Great Atlantic and Pacific Tea Company Warehouse (Jersey City, New Jersey)

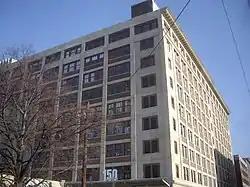

The Great Atlantic and Pacific Tea Company Warehouse is a historic formerly commercial building at 150 Bay Street in Jersey City, Hudson County, New Jersey, United States. Built as a warehouse and headquarters for The Great Atlantic & Pacific Tea Company (A&P) in 1900, it is the major surviving remnant of a five-building complex of the nation's first major grocery store chain. It was designated a National Historic Landmark in 1978, and now houses a mix of residences and storage facilities.